Spider-Man (2002 video game)

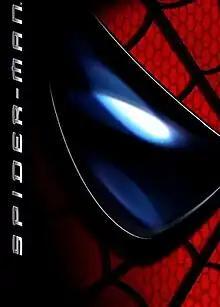

Spider-Man is a 2002 action-adventure game based on the 2002 film of the same name. It was released for the PS2, Xbox, GCN, Microsoft Windows, and GBA on April 16, 2002, in North America, and June 7, 2002 in Europe. The GBA version was later re-released and bundled on Twin Pack cartridge with "Spider-Man 2" in 2005. Published by Activision, the console versions were developed by the company's then-recently acquired subsidiary Treyarch, who had previously ported Neversoft's 2000's "Spider-Man" to the Dreamcast. LTI Gray Matter developed the Microsoft Windows version (also ported the Neversoft game the previous year) and Digital Eclipse developed the GBA version.